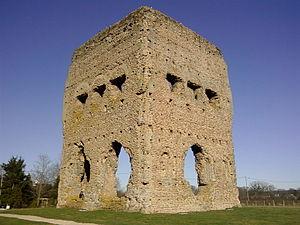
Autun est une commune française du département de Saône-et-Loire en région Bourgogne-Franche-Comté, située dans le parc naturel régional du Morvan.